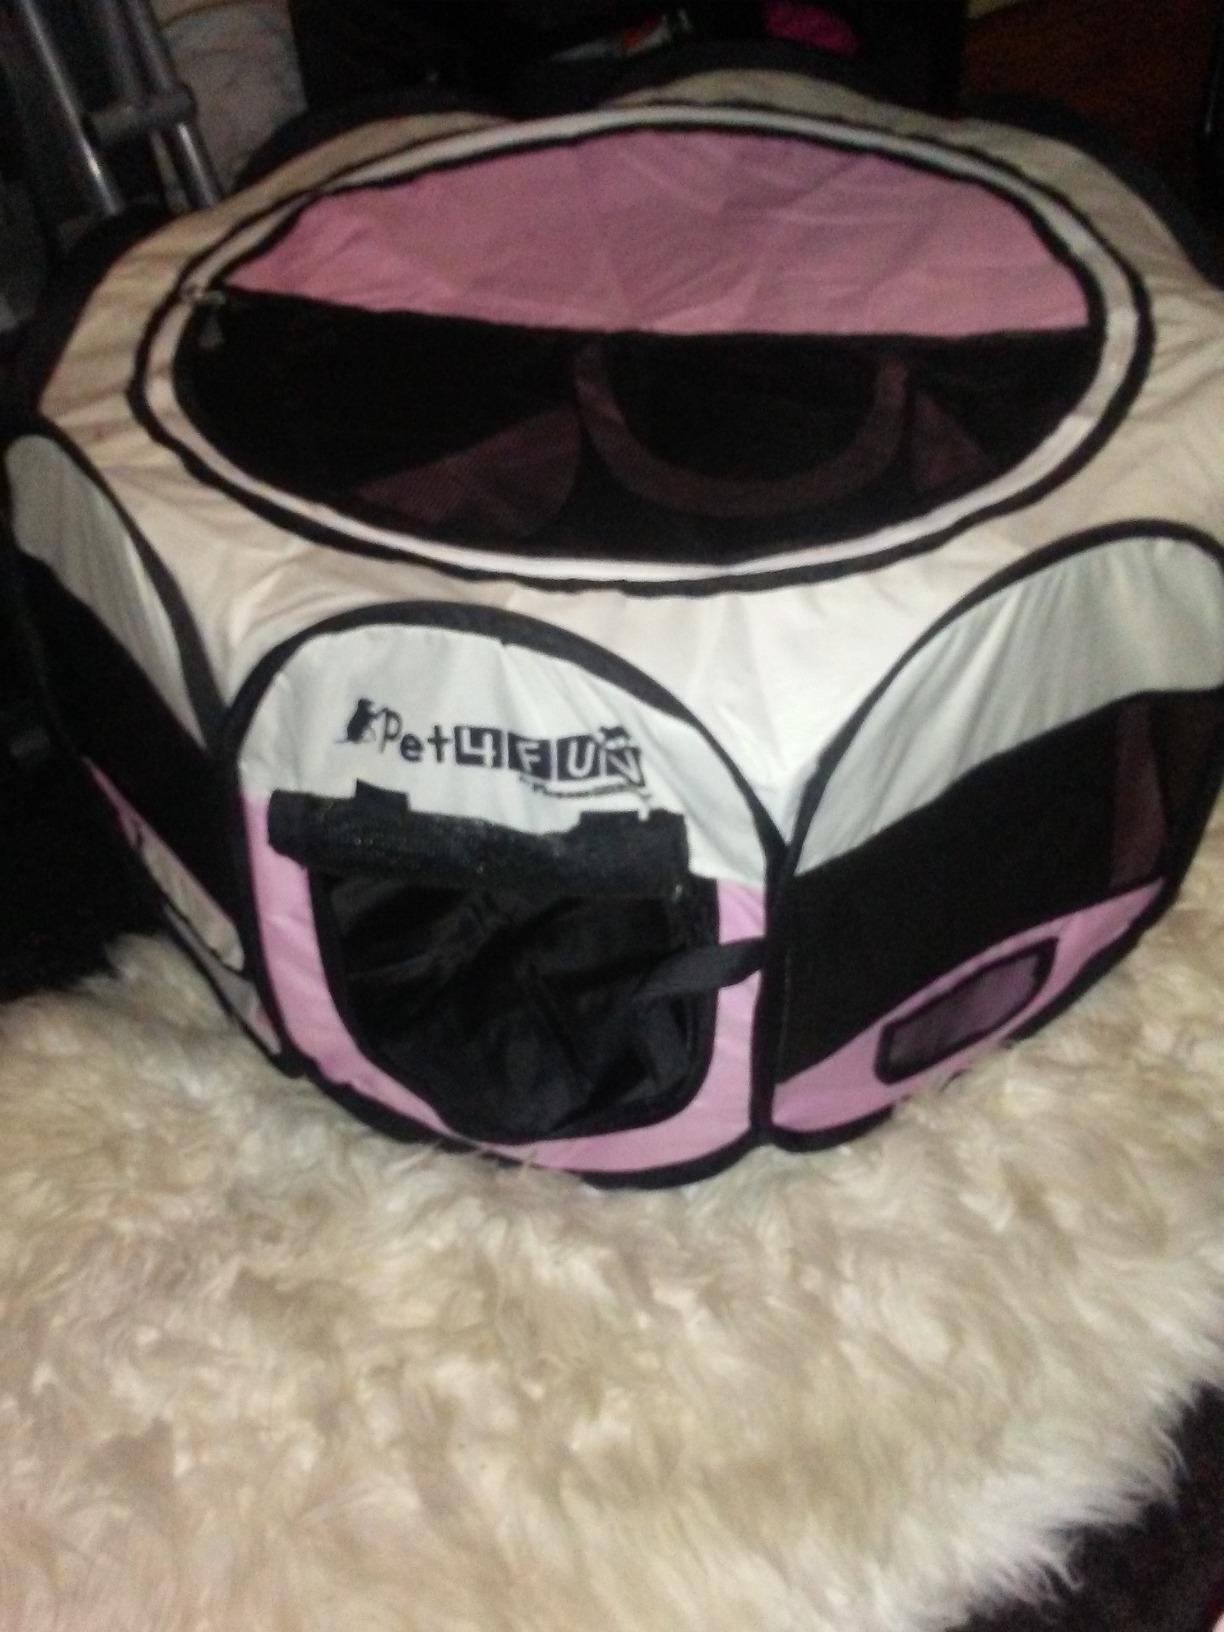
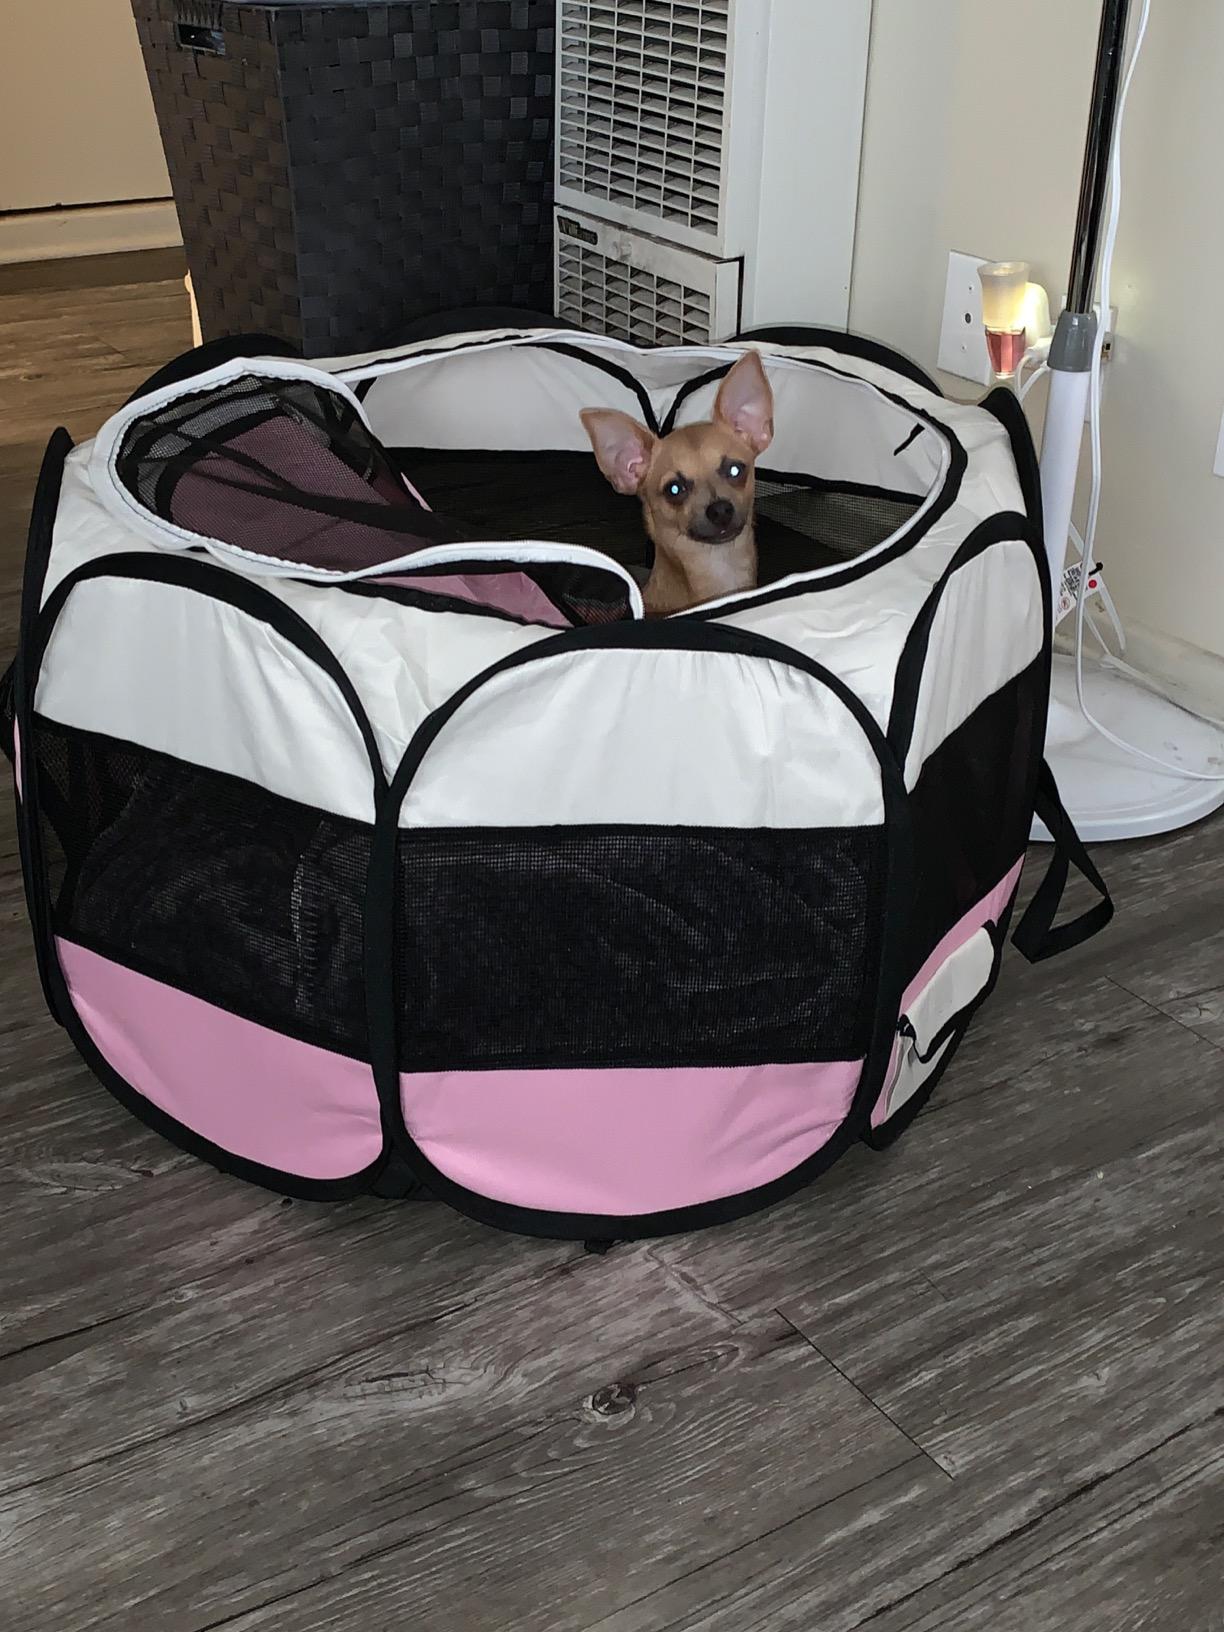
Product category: items_kennel
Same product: yes